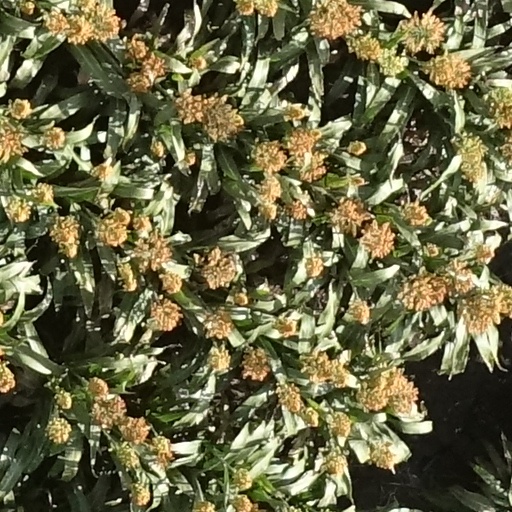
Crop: sorghum